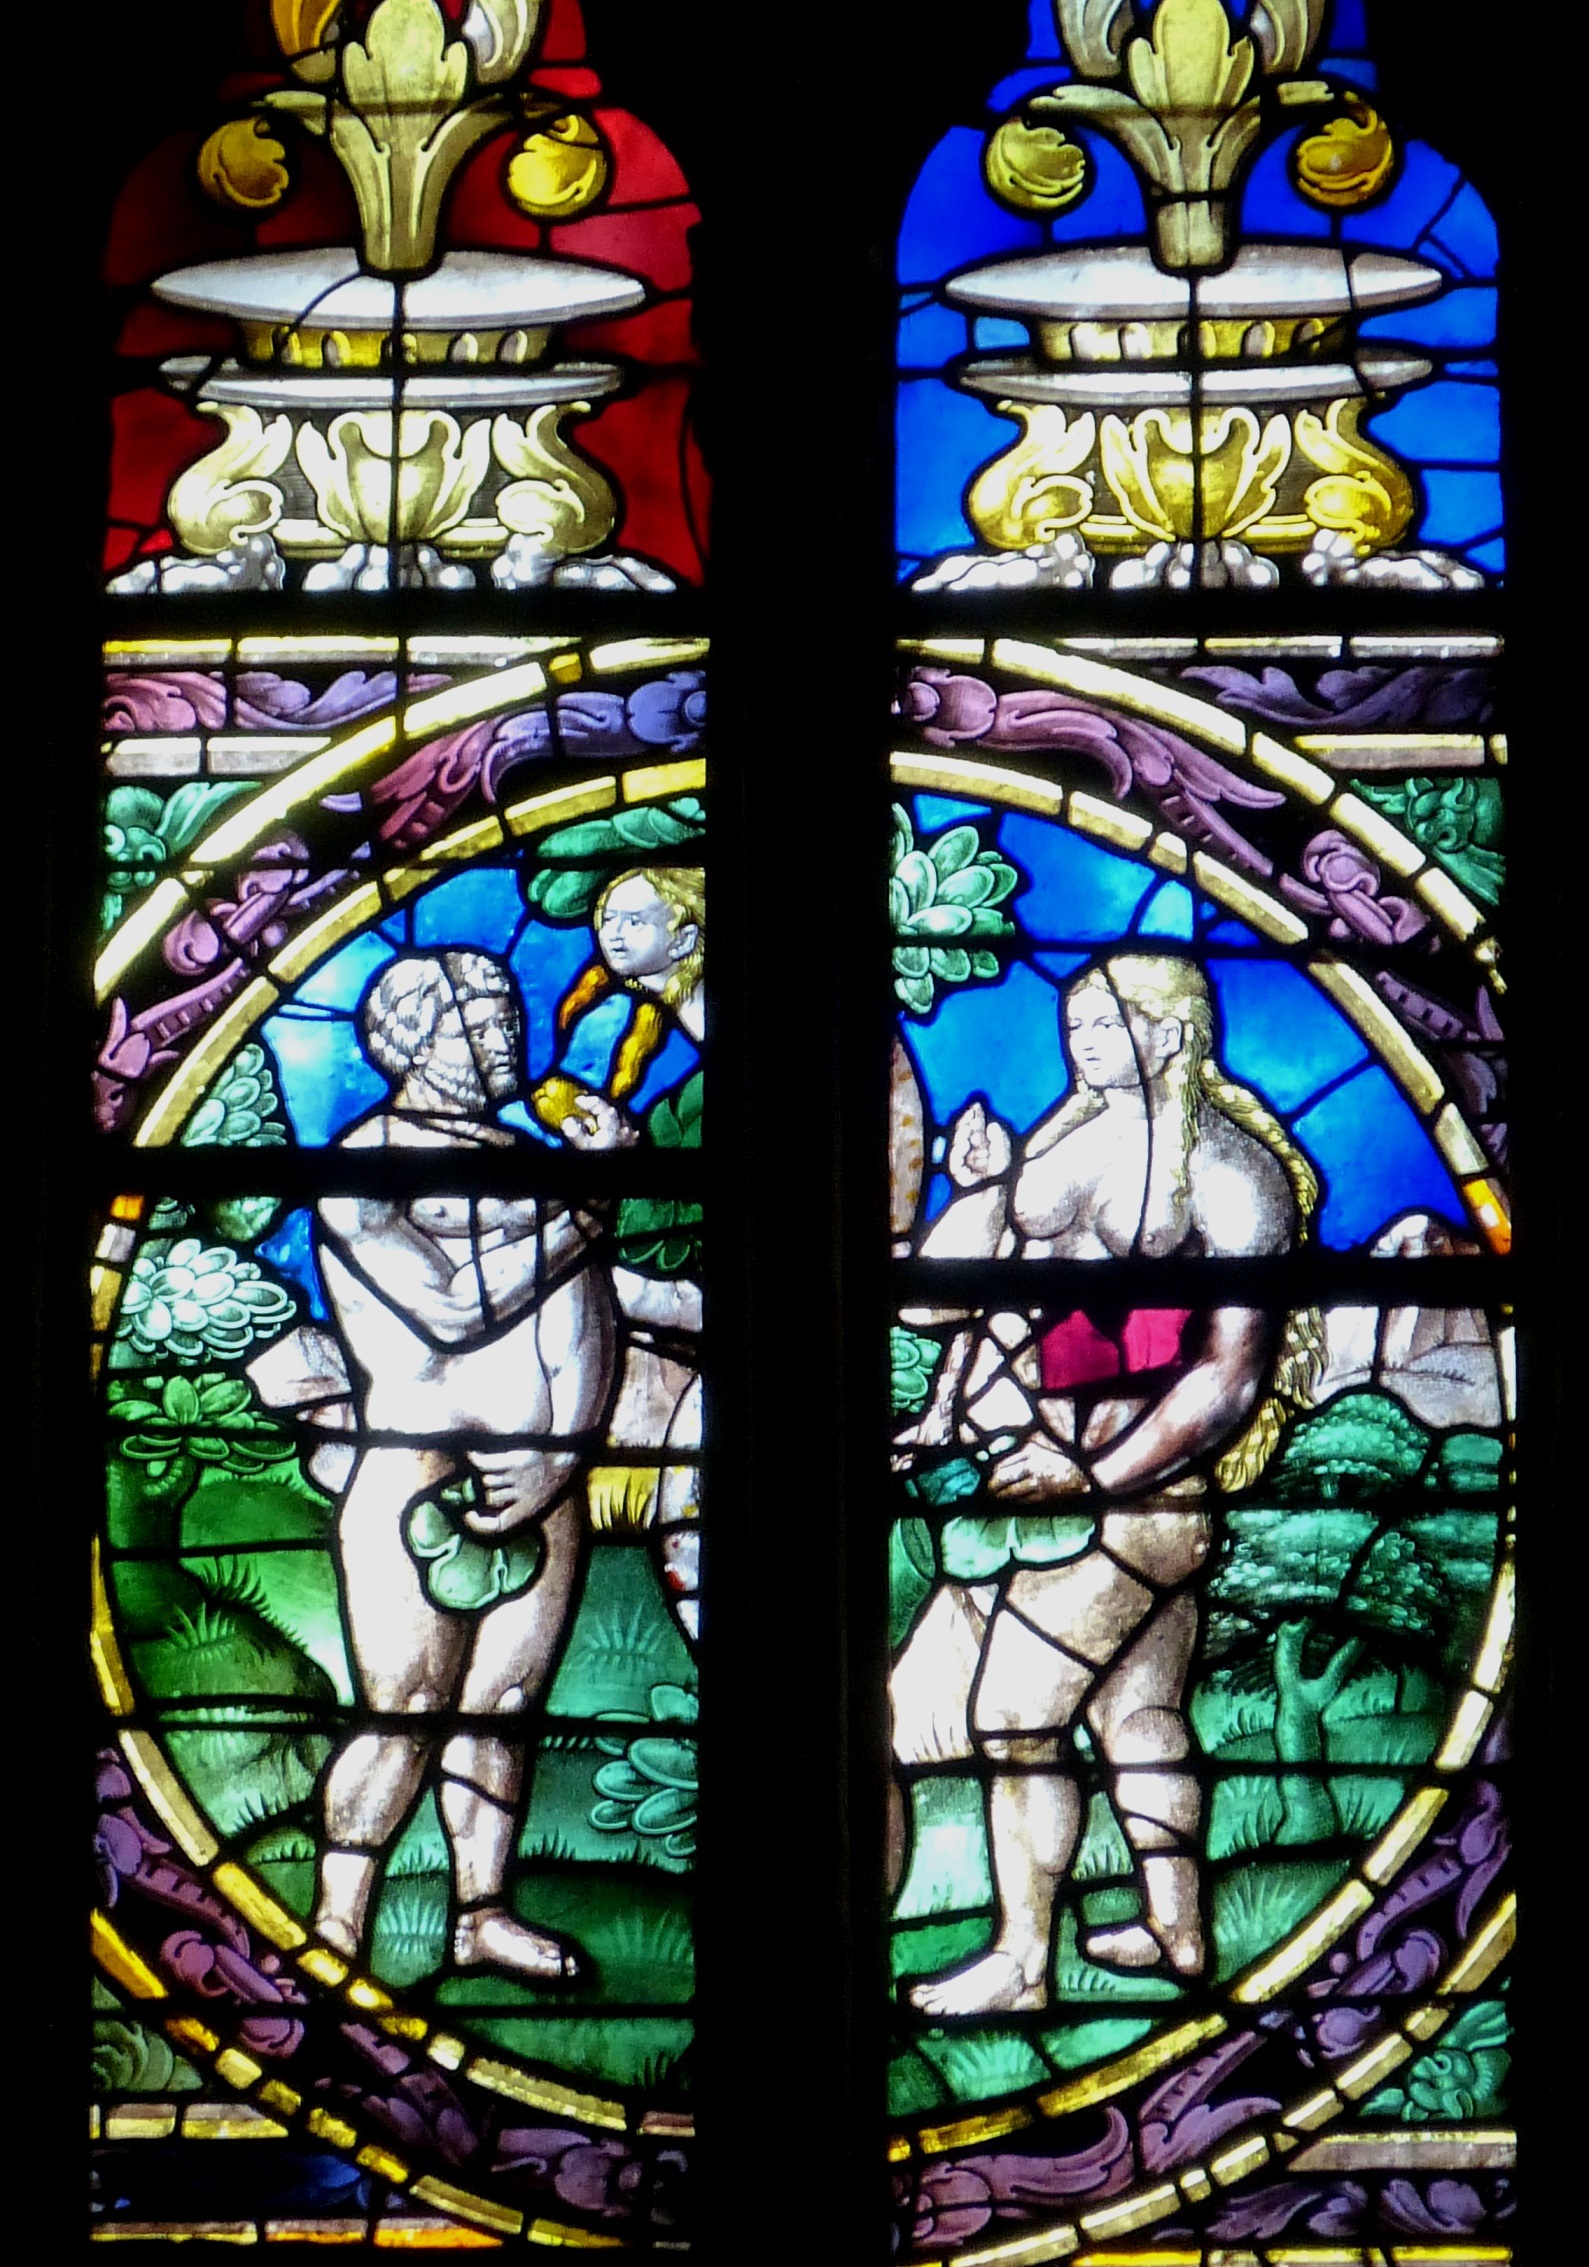
window, glass, church, material, stained glass, bible, dom, god, creation, eva, adam, church window